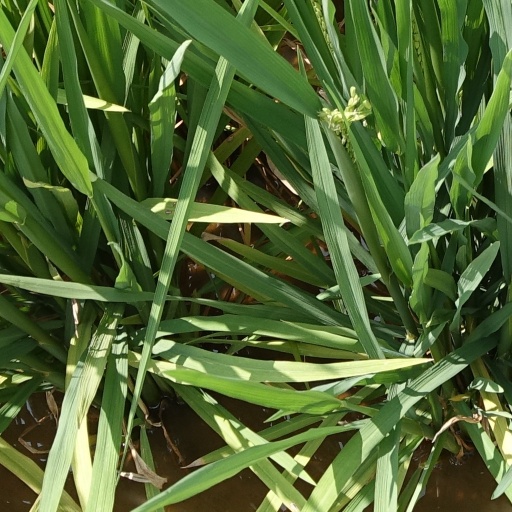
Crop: rice